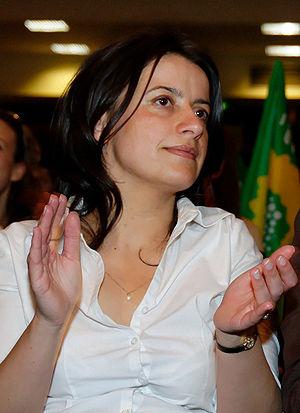
Cécile Duflot à une réunion publique organisée par les Verts français le 5 avril 2007, Palais de la Mutualité à Paris.
Cécile Duflot, née le 1ᵉʳ avril 1975 à Villeneuve-Saint-Georges, est une femme politique française aujourd’hui dirigeante d’ONG.
Les élections régionales ont eu lieu les 14 et 21 mars 2010.